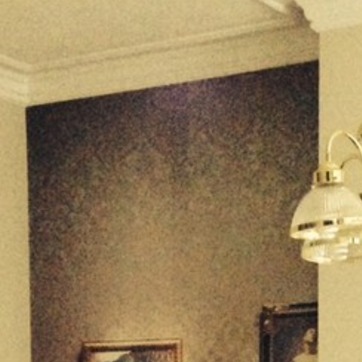
Material: wallpaper